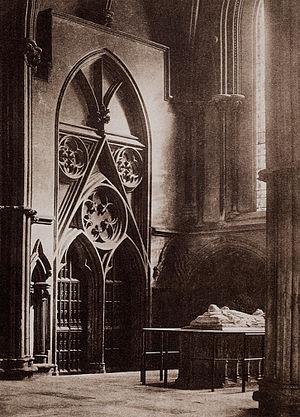
La photographie d'architecture, est l’un des principaux thèmes de la photographie. Elle consiste à réaliser des photographies d’édifices, cette restitution pouvant être fidèle, ou magnifiée selon le désir, la volonté et la sensibilité artistique du photographe.